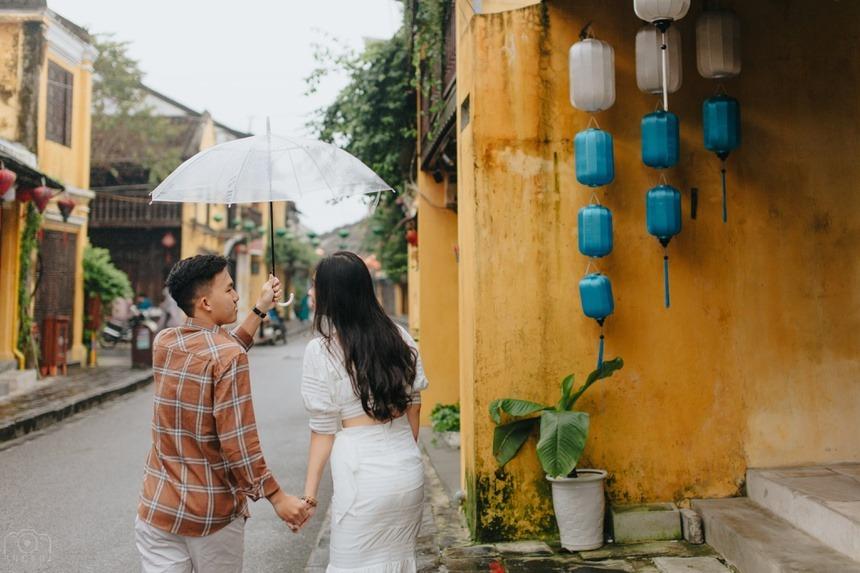
cô gái đang nắm tay chàng trai mà che ô cho mình